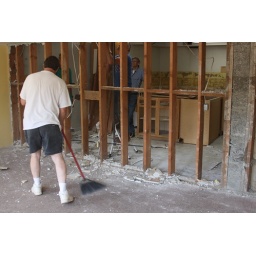
Jim Reimer cleans up after the sheetrock on the wall in the kitchen was removed.